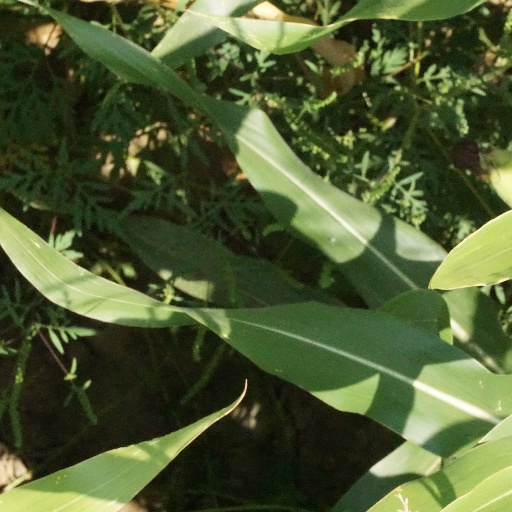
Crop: maize; corn